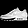
Label: Sneaker